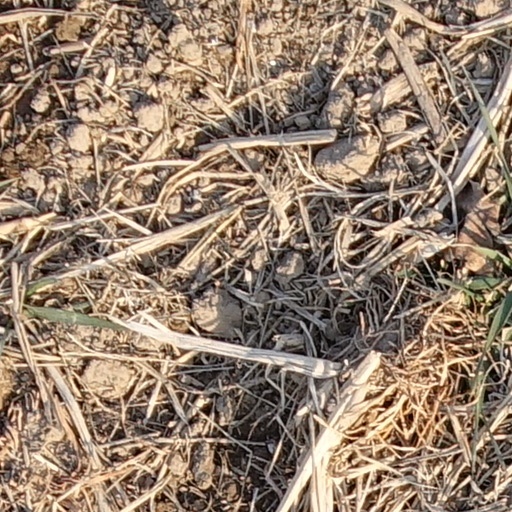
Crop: wheat